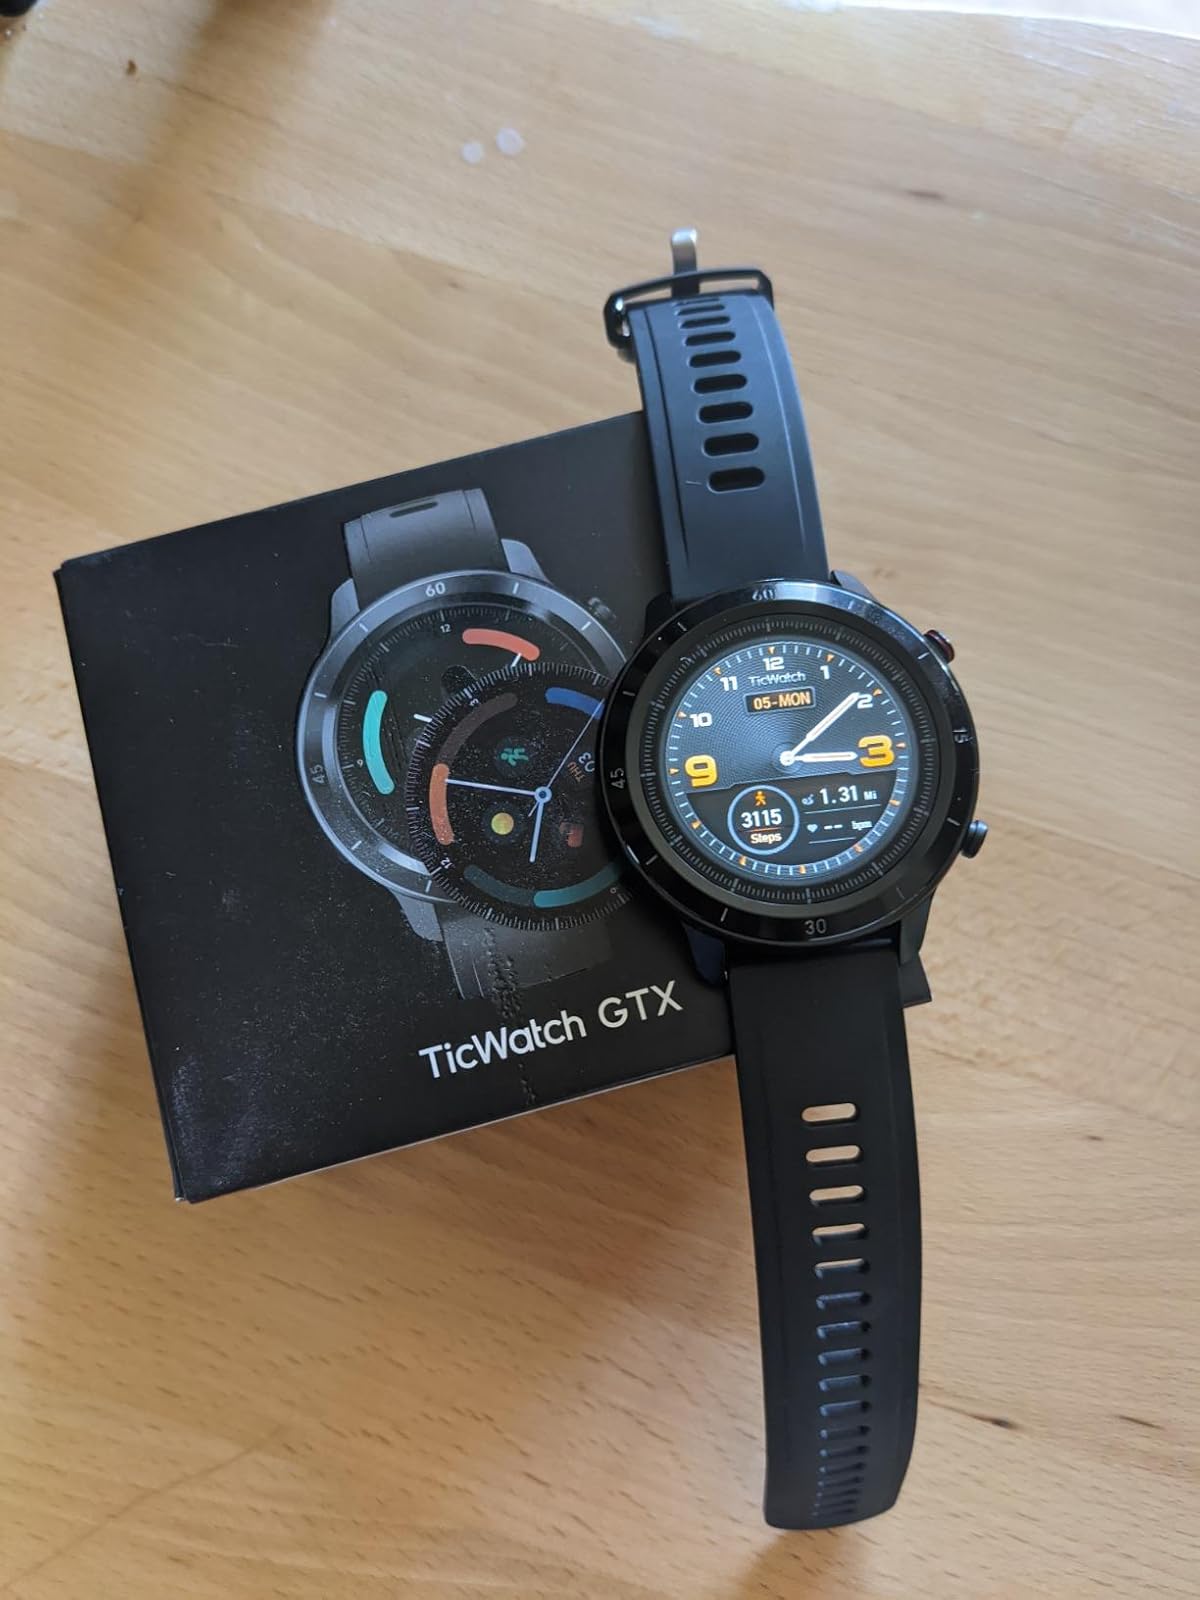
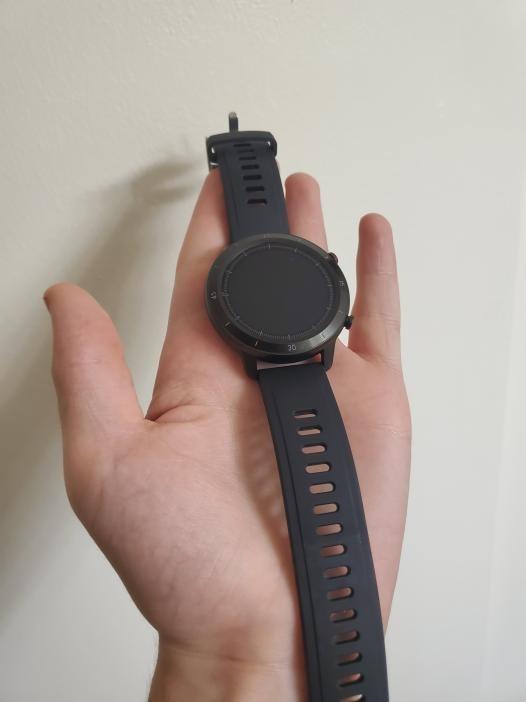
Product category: smartwatch
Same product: yes